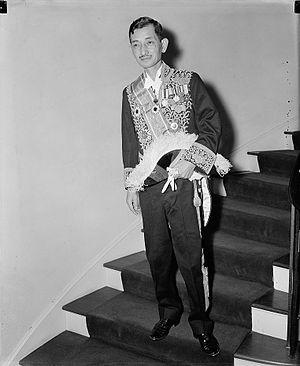
Les uniformes du corps diplomatique sont des uniformes civils portés par les ambassadeurs et les consuls lors de cérémonies publiques. Ils apparaissent en Europe vers 1800 et sont inspirés des tenues de cours. La plupart des pays les abandonnent au cours de la seconde moitié du XXᵉ siècle, mais certains diplomates continuent à les arborer lors de cérémonies particulièrement solennelles comme la remise de lettres de créance.